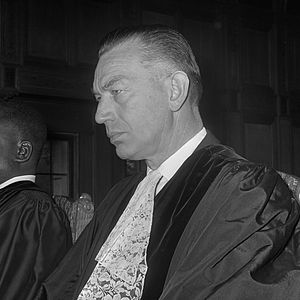
Max Sørensen
Max Sørensen var en dansk jurist, professor ved Aarhus Universitet og den første danske dommer ved EF-domstolen. Han var søn af grosserer Jens Martin Sørensen og hustru Christophine Sørensen, født Poulsen, og gift med cand.jur Ellen Max Sørensen, datter af generalmajor Carl Jacobsen.